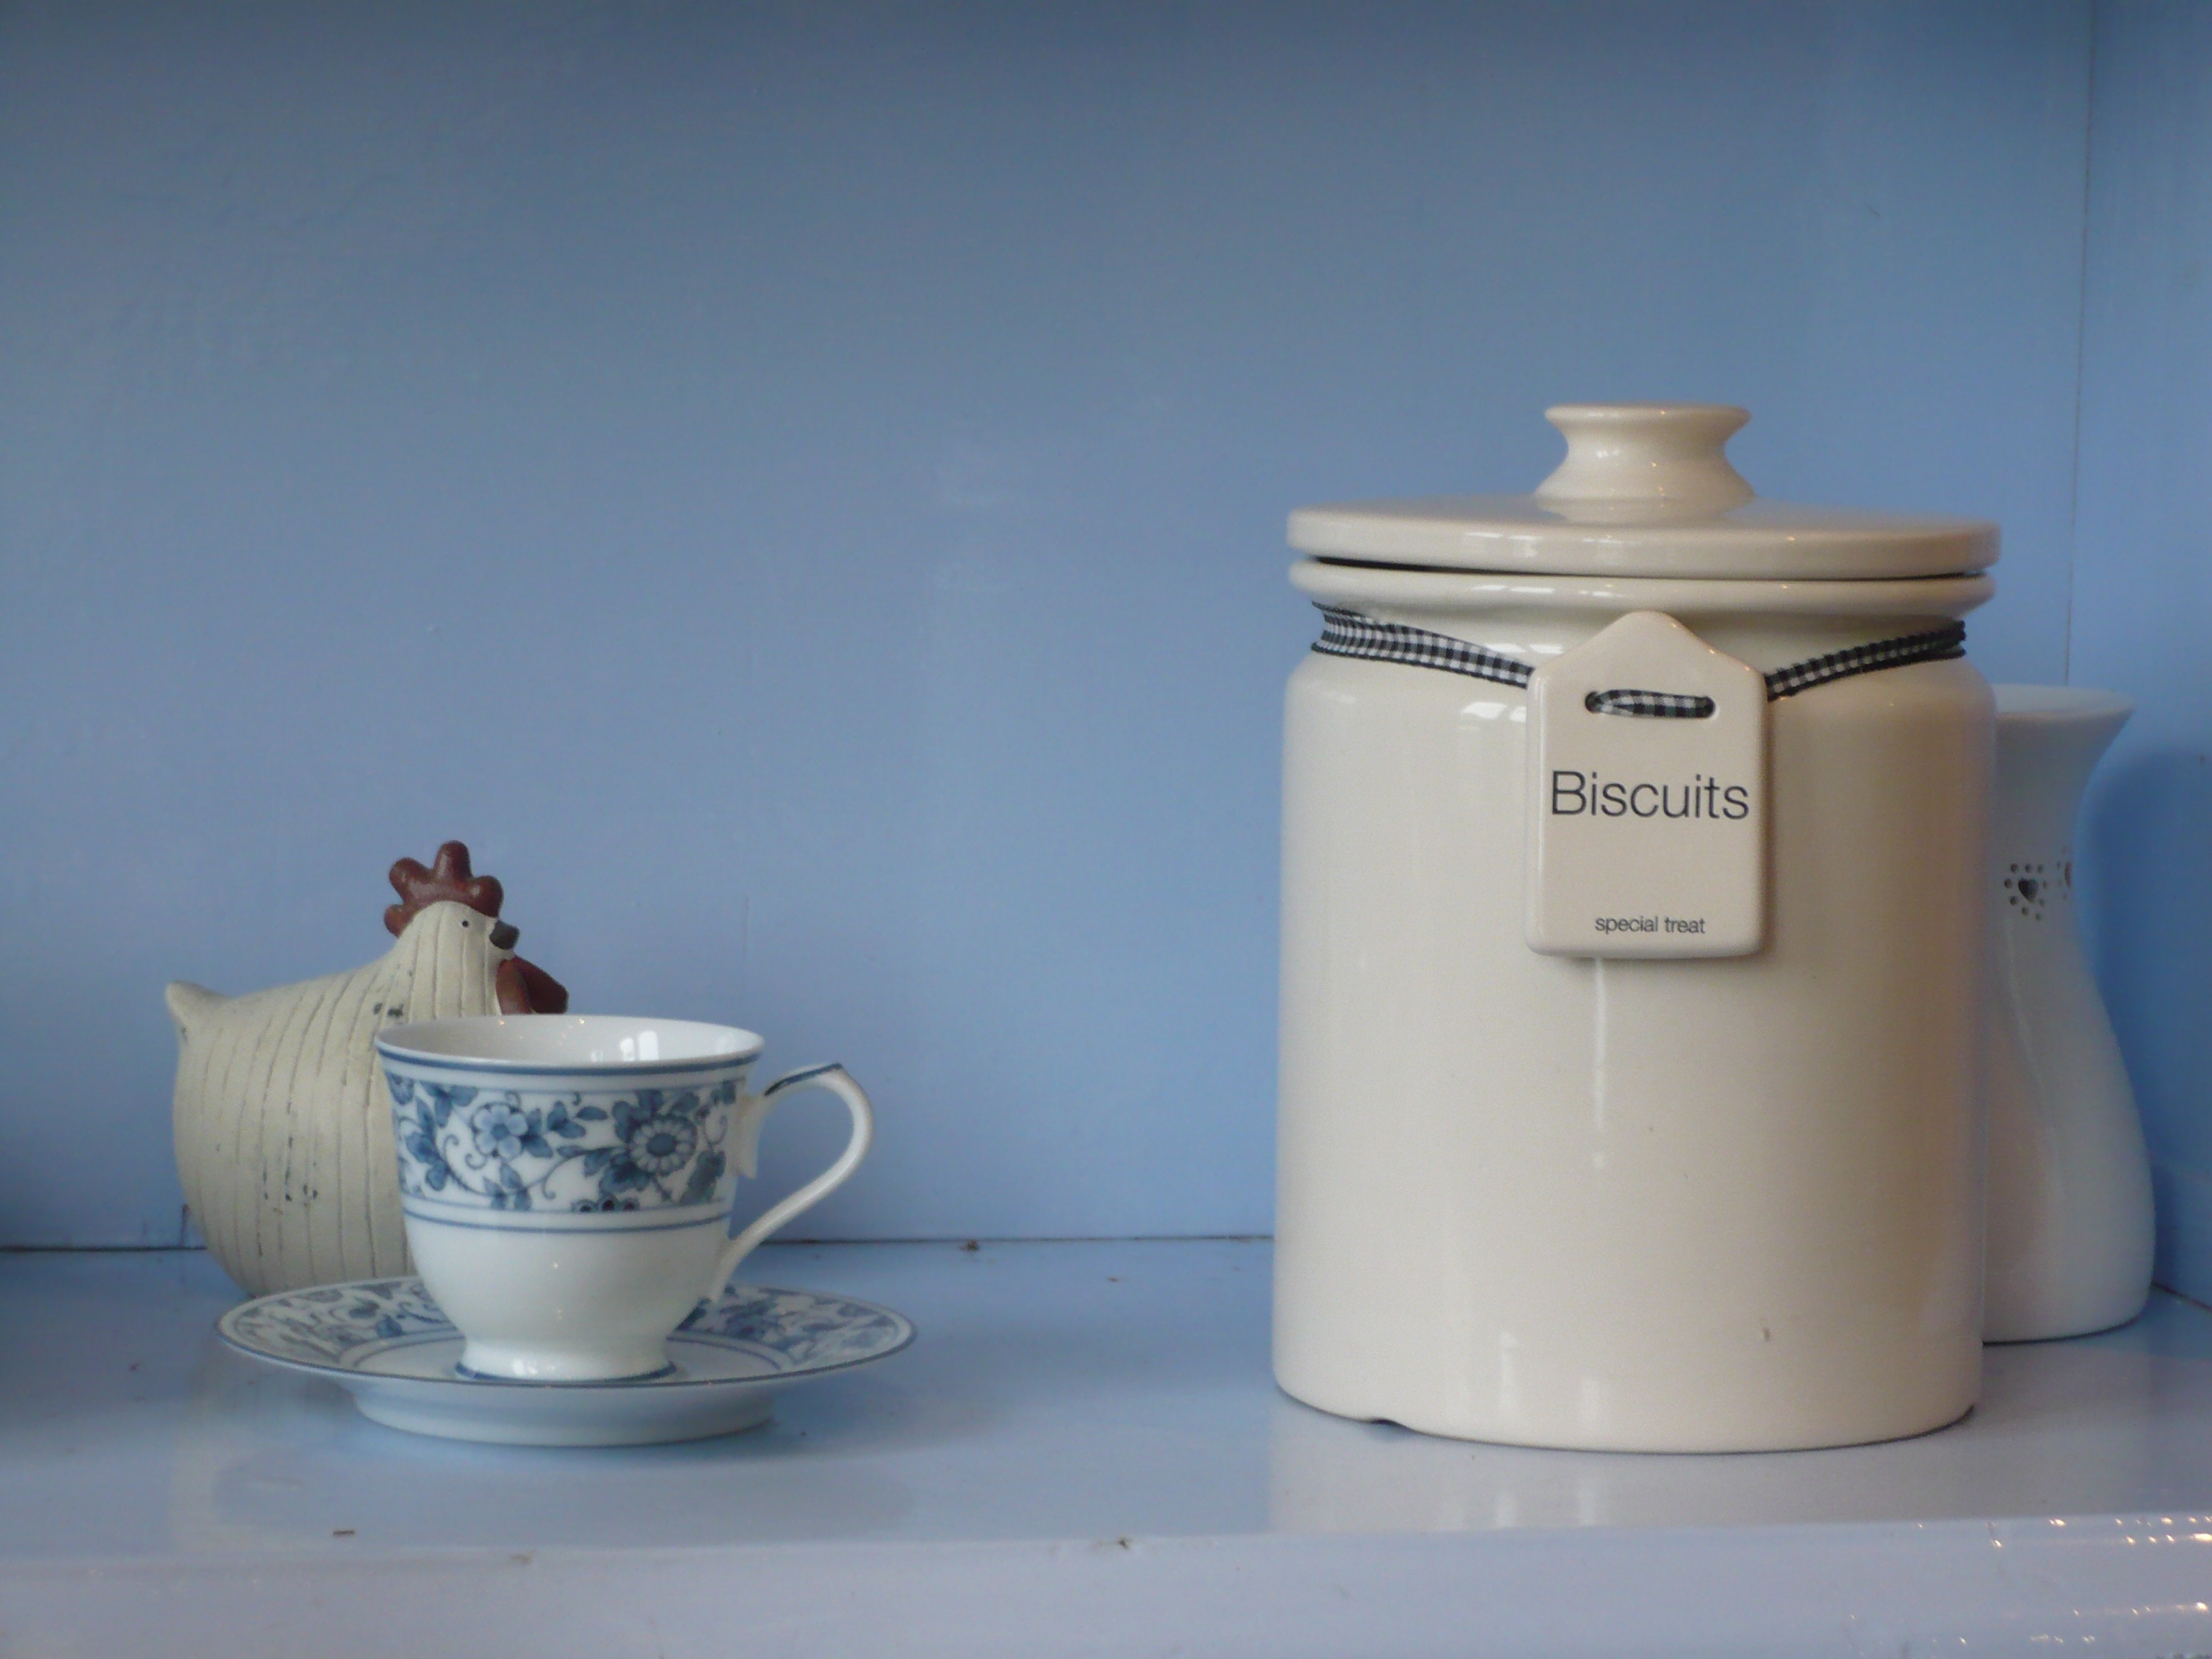
cup, ceramic, cozy, blue, coffee cup, product, cookies, porcelain, small appliance